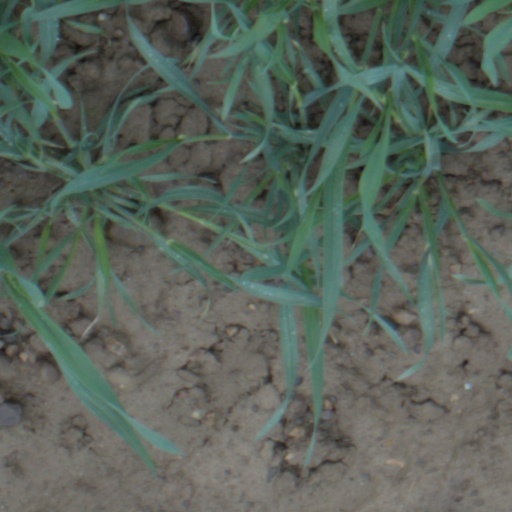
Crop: wheat